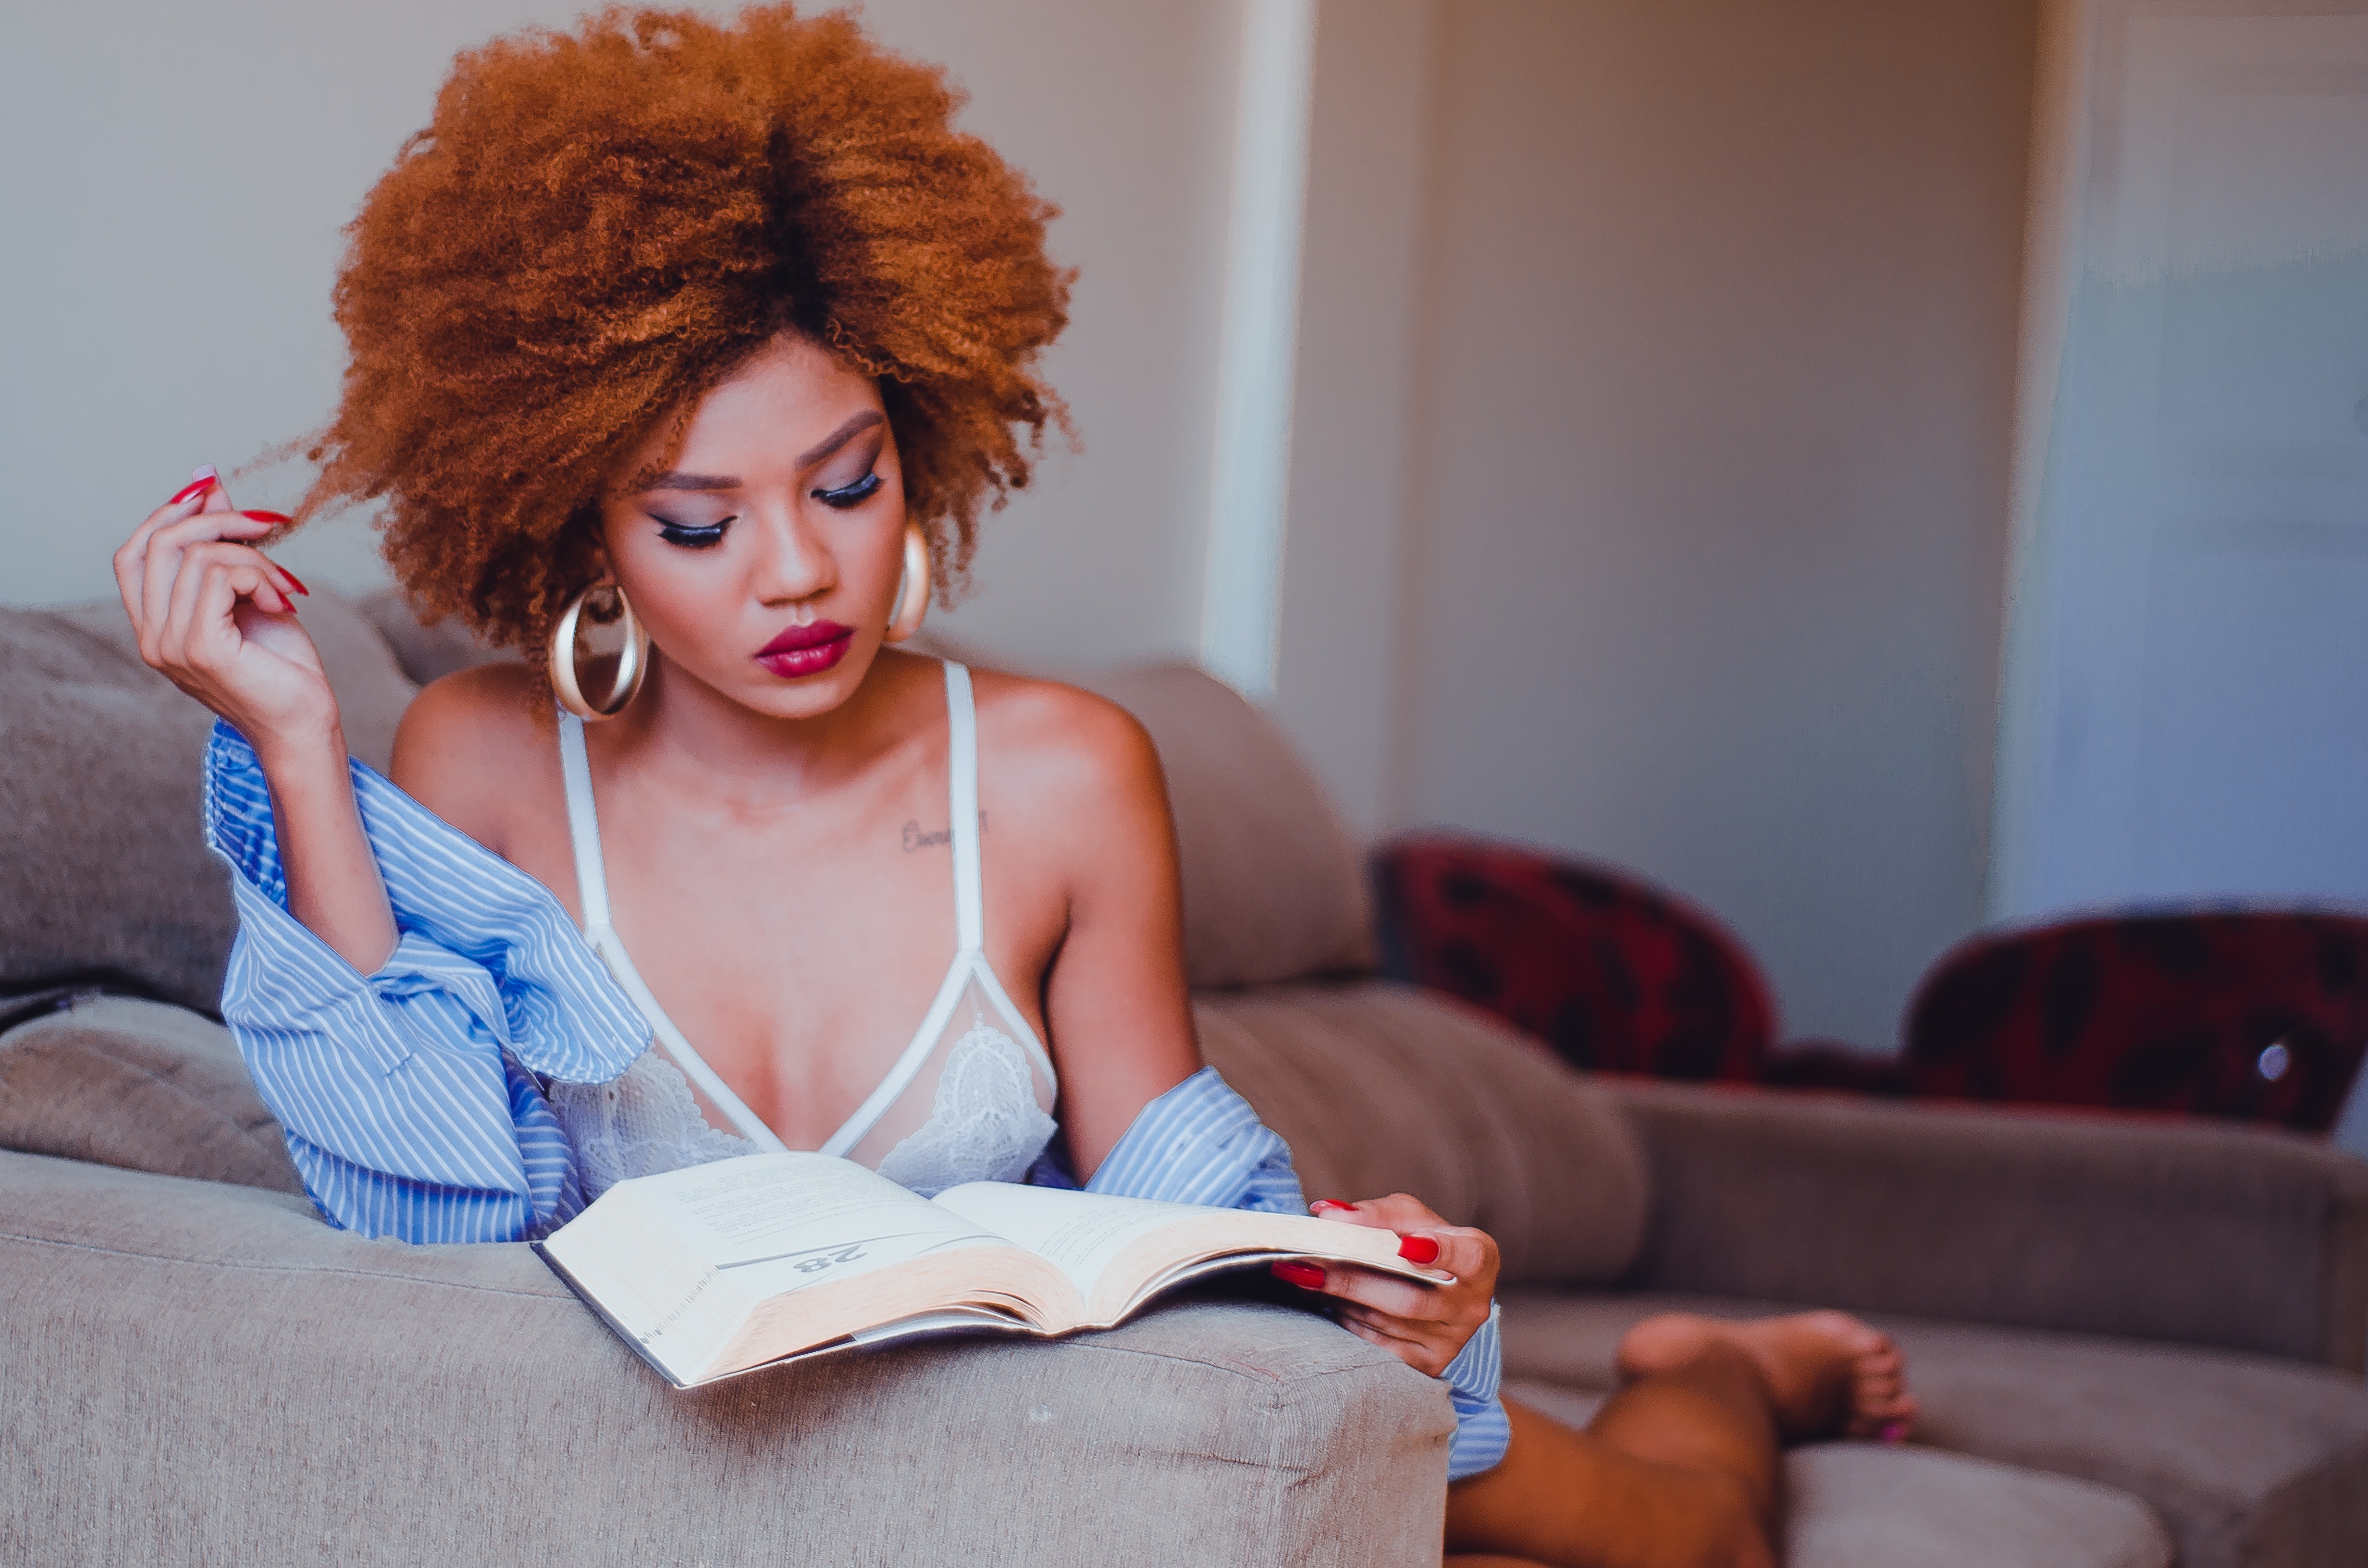
hair, red hair, red, beauty, sitting, skin, leg, fashion, lip, room, model, thigh, brown hair, human leg, knee, furniture, photo shoot, reading, flesh, couch, style